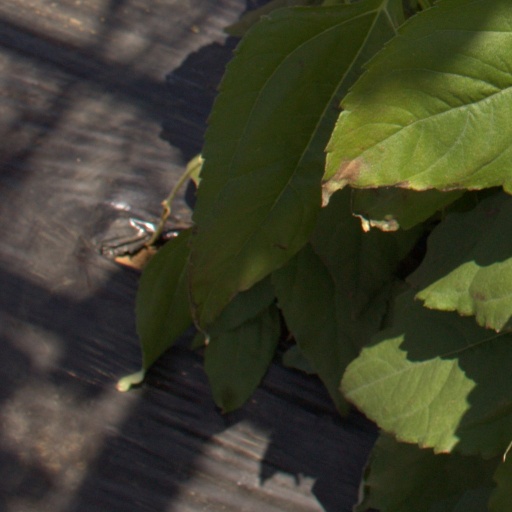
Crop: Jerusalem artichoke